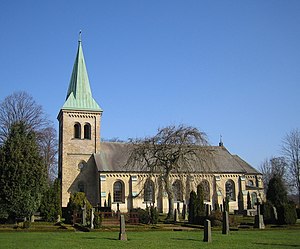
Svalöv
Svalöv er med 3.954 indbyggere hovedby i Svalövs kommun i Skåne län, Sverige. Svalövsbäcken løber gennem byen.